Roman Villa Palazzi di Casignana

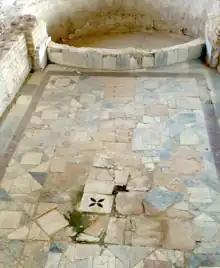
Frigidarium (25) of eastern baths

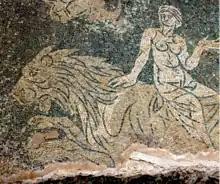
Nereid mosaic (9)

The Eastern Baths were also enlarged and elegantly decorated during the last renovation of the villa.